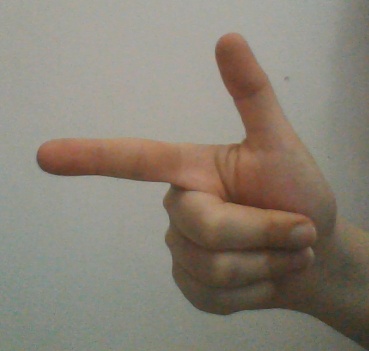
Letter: yaa